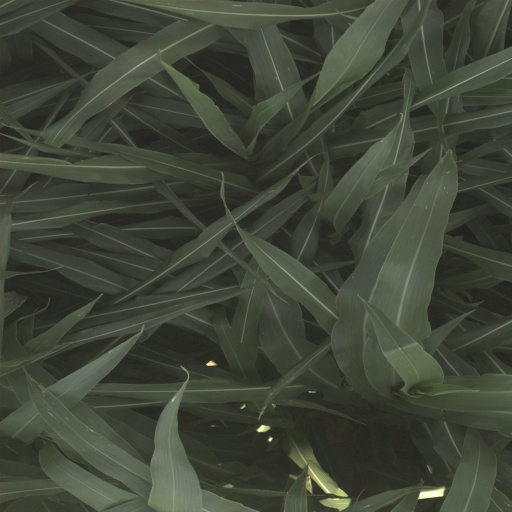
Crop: sorghum